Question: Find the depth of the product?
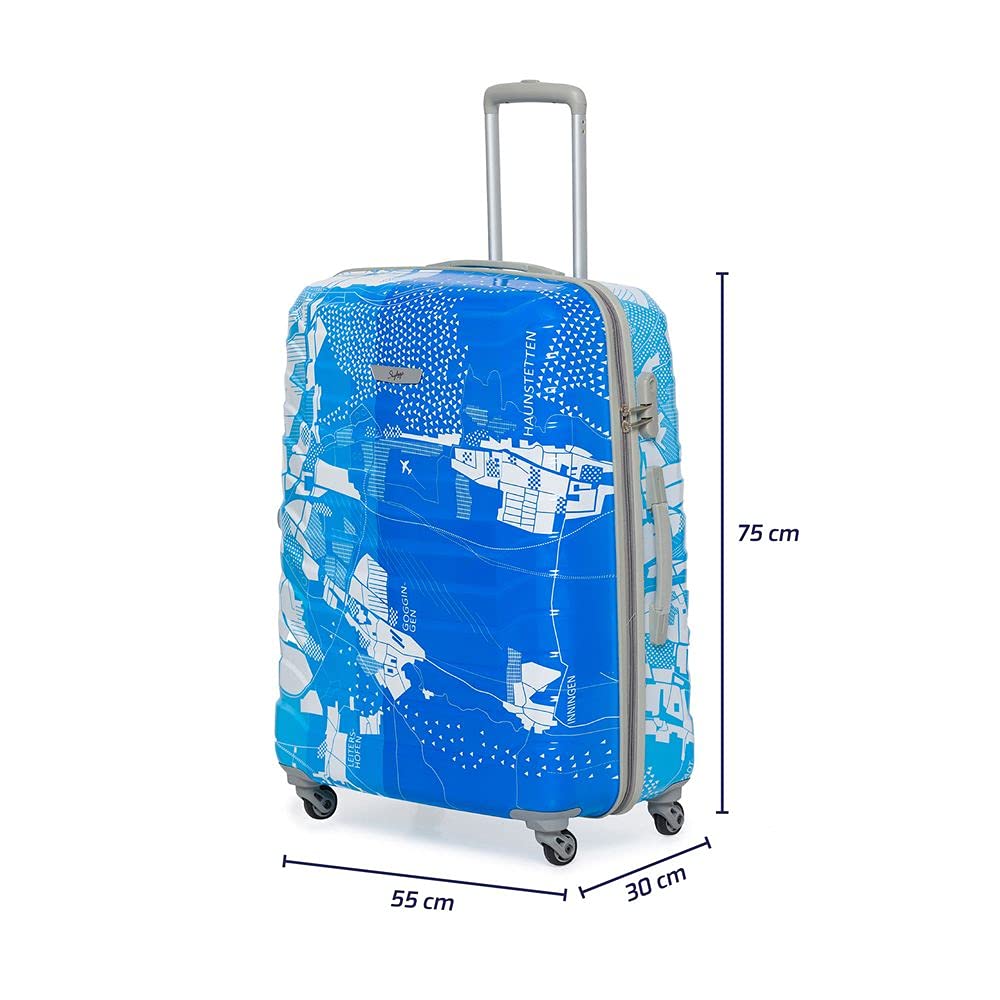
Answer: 55.0 centimetre